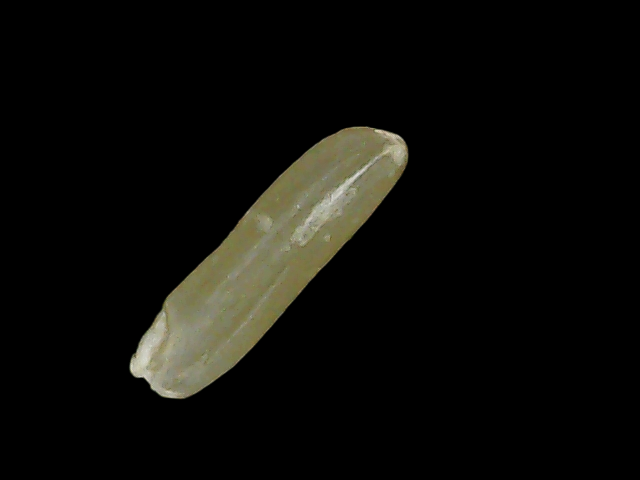
Rice variety: Binadhan19